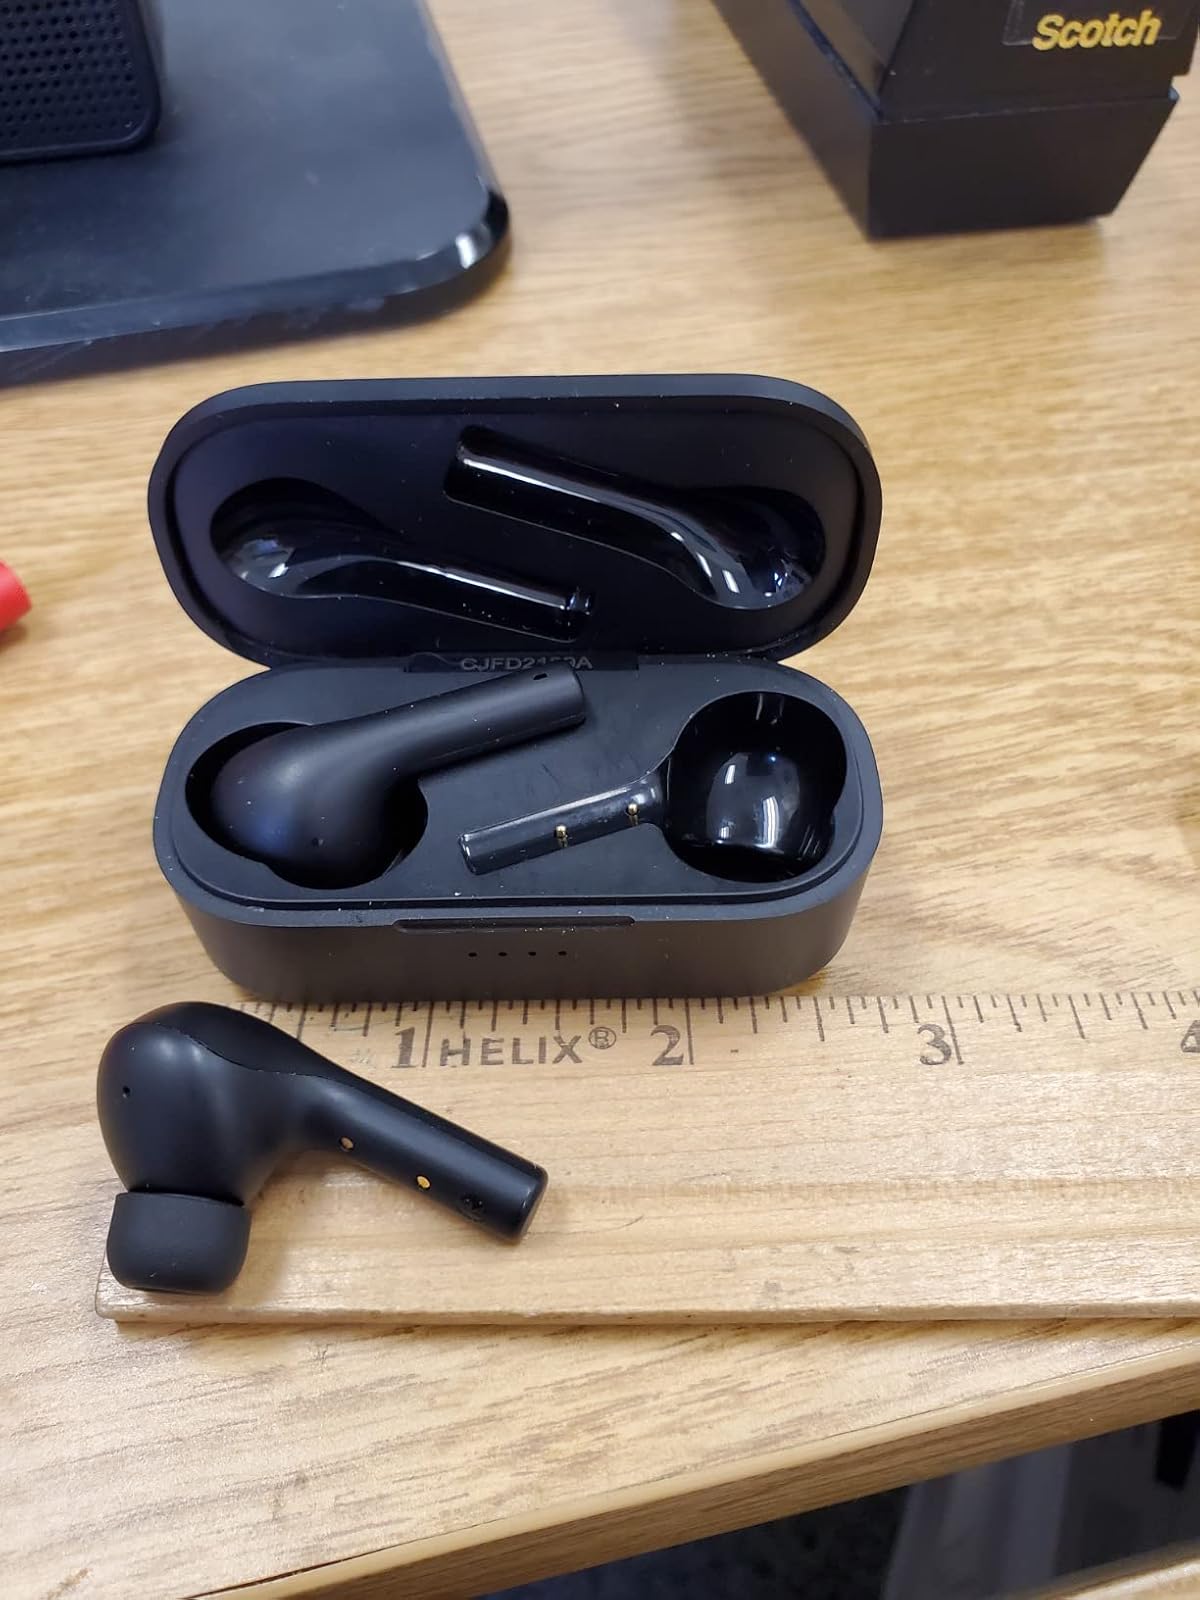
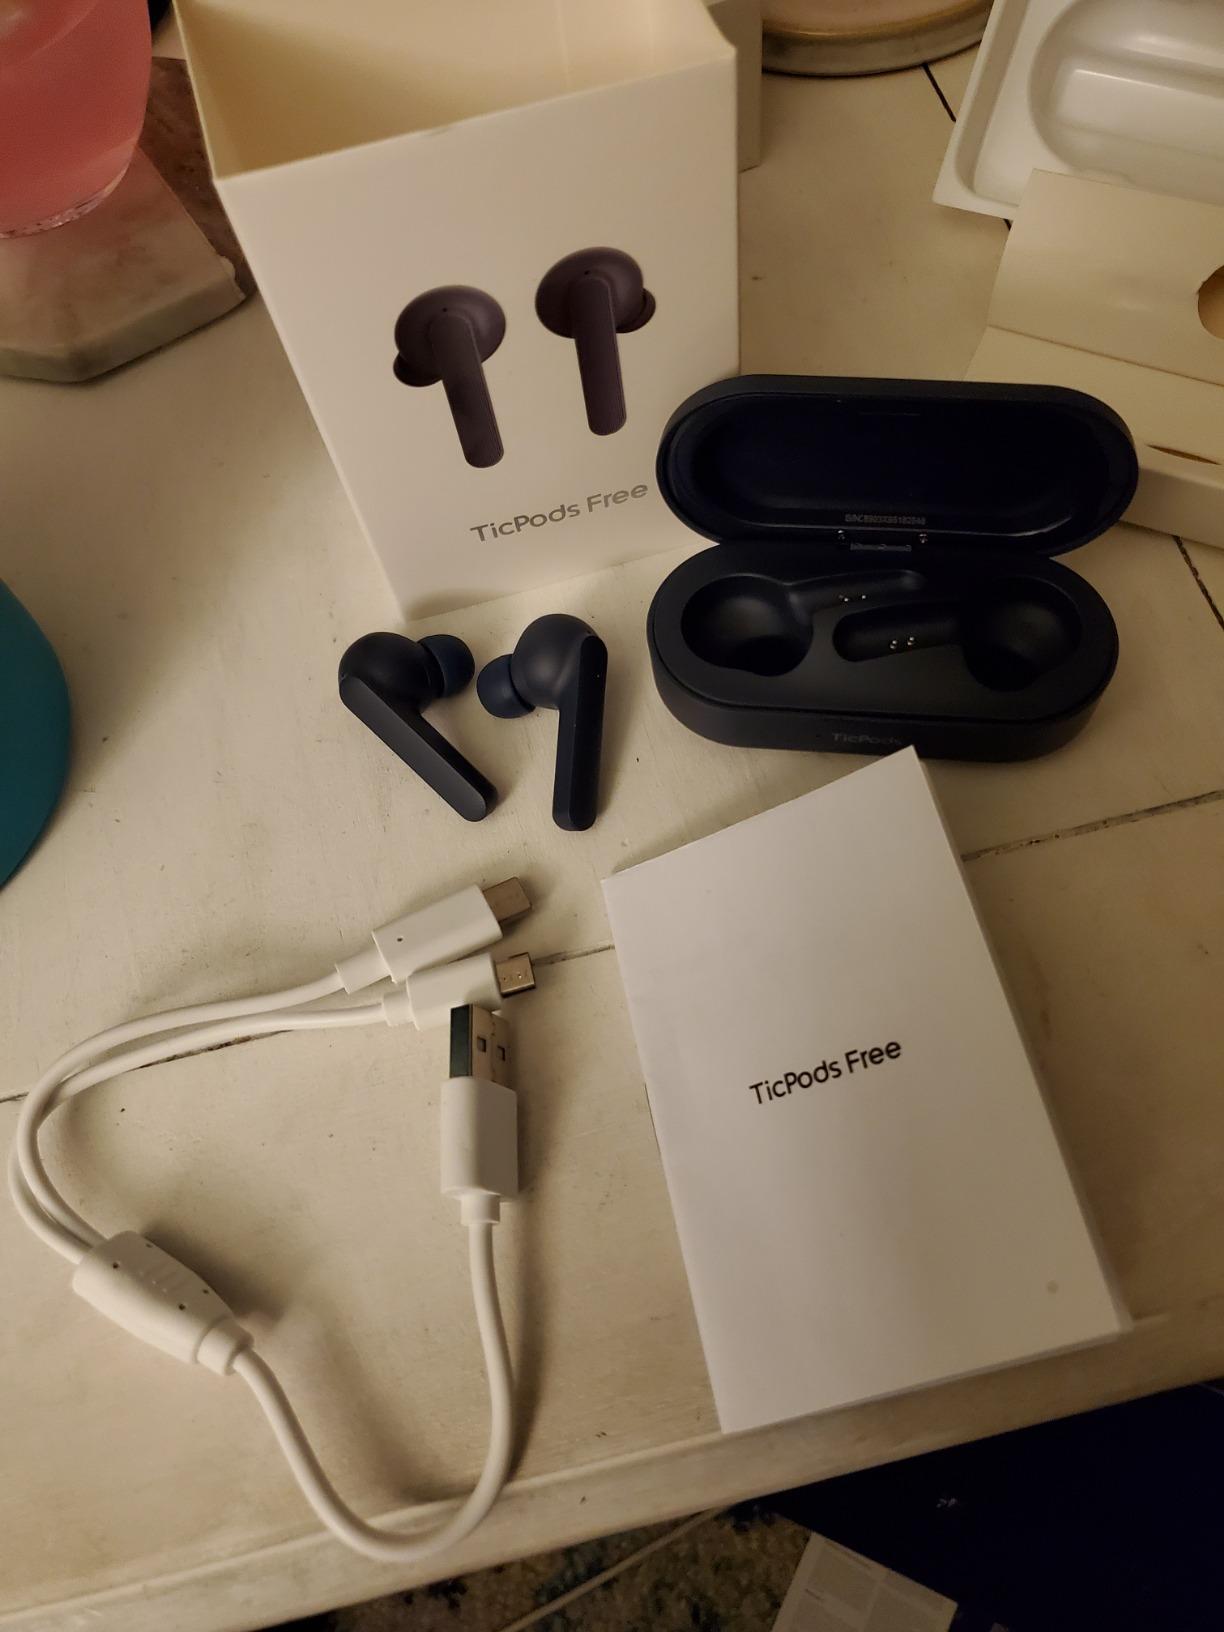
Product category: earbuds
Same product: no